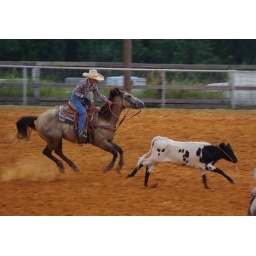
calf roper competes during stone county fair in mountain view, arkansasby nicki green, arkansas 4-H